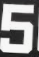
Number: 5